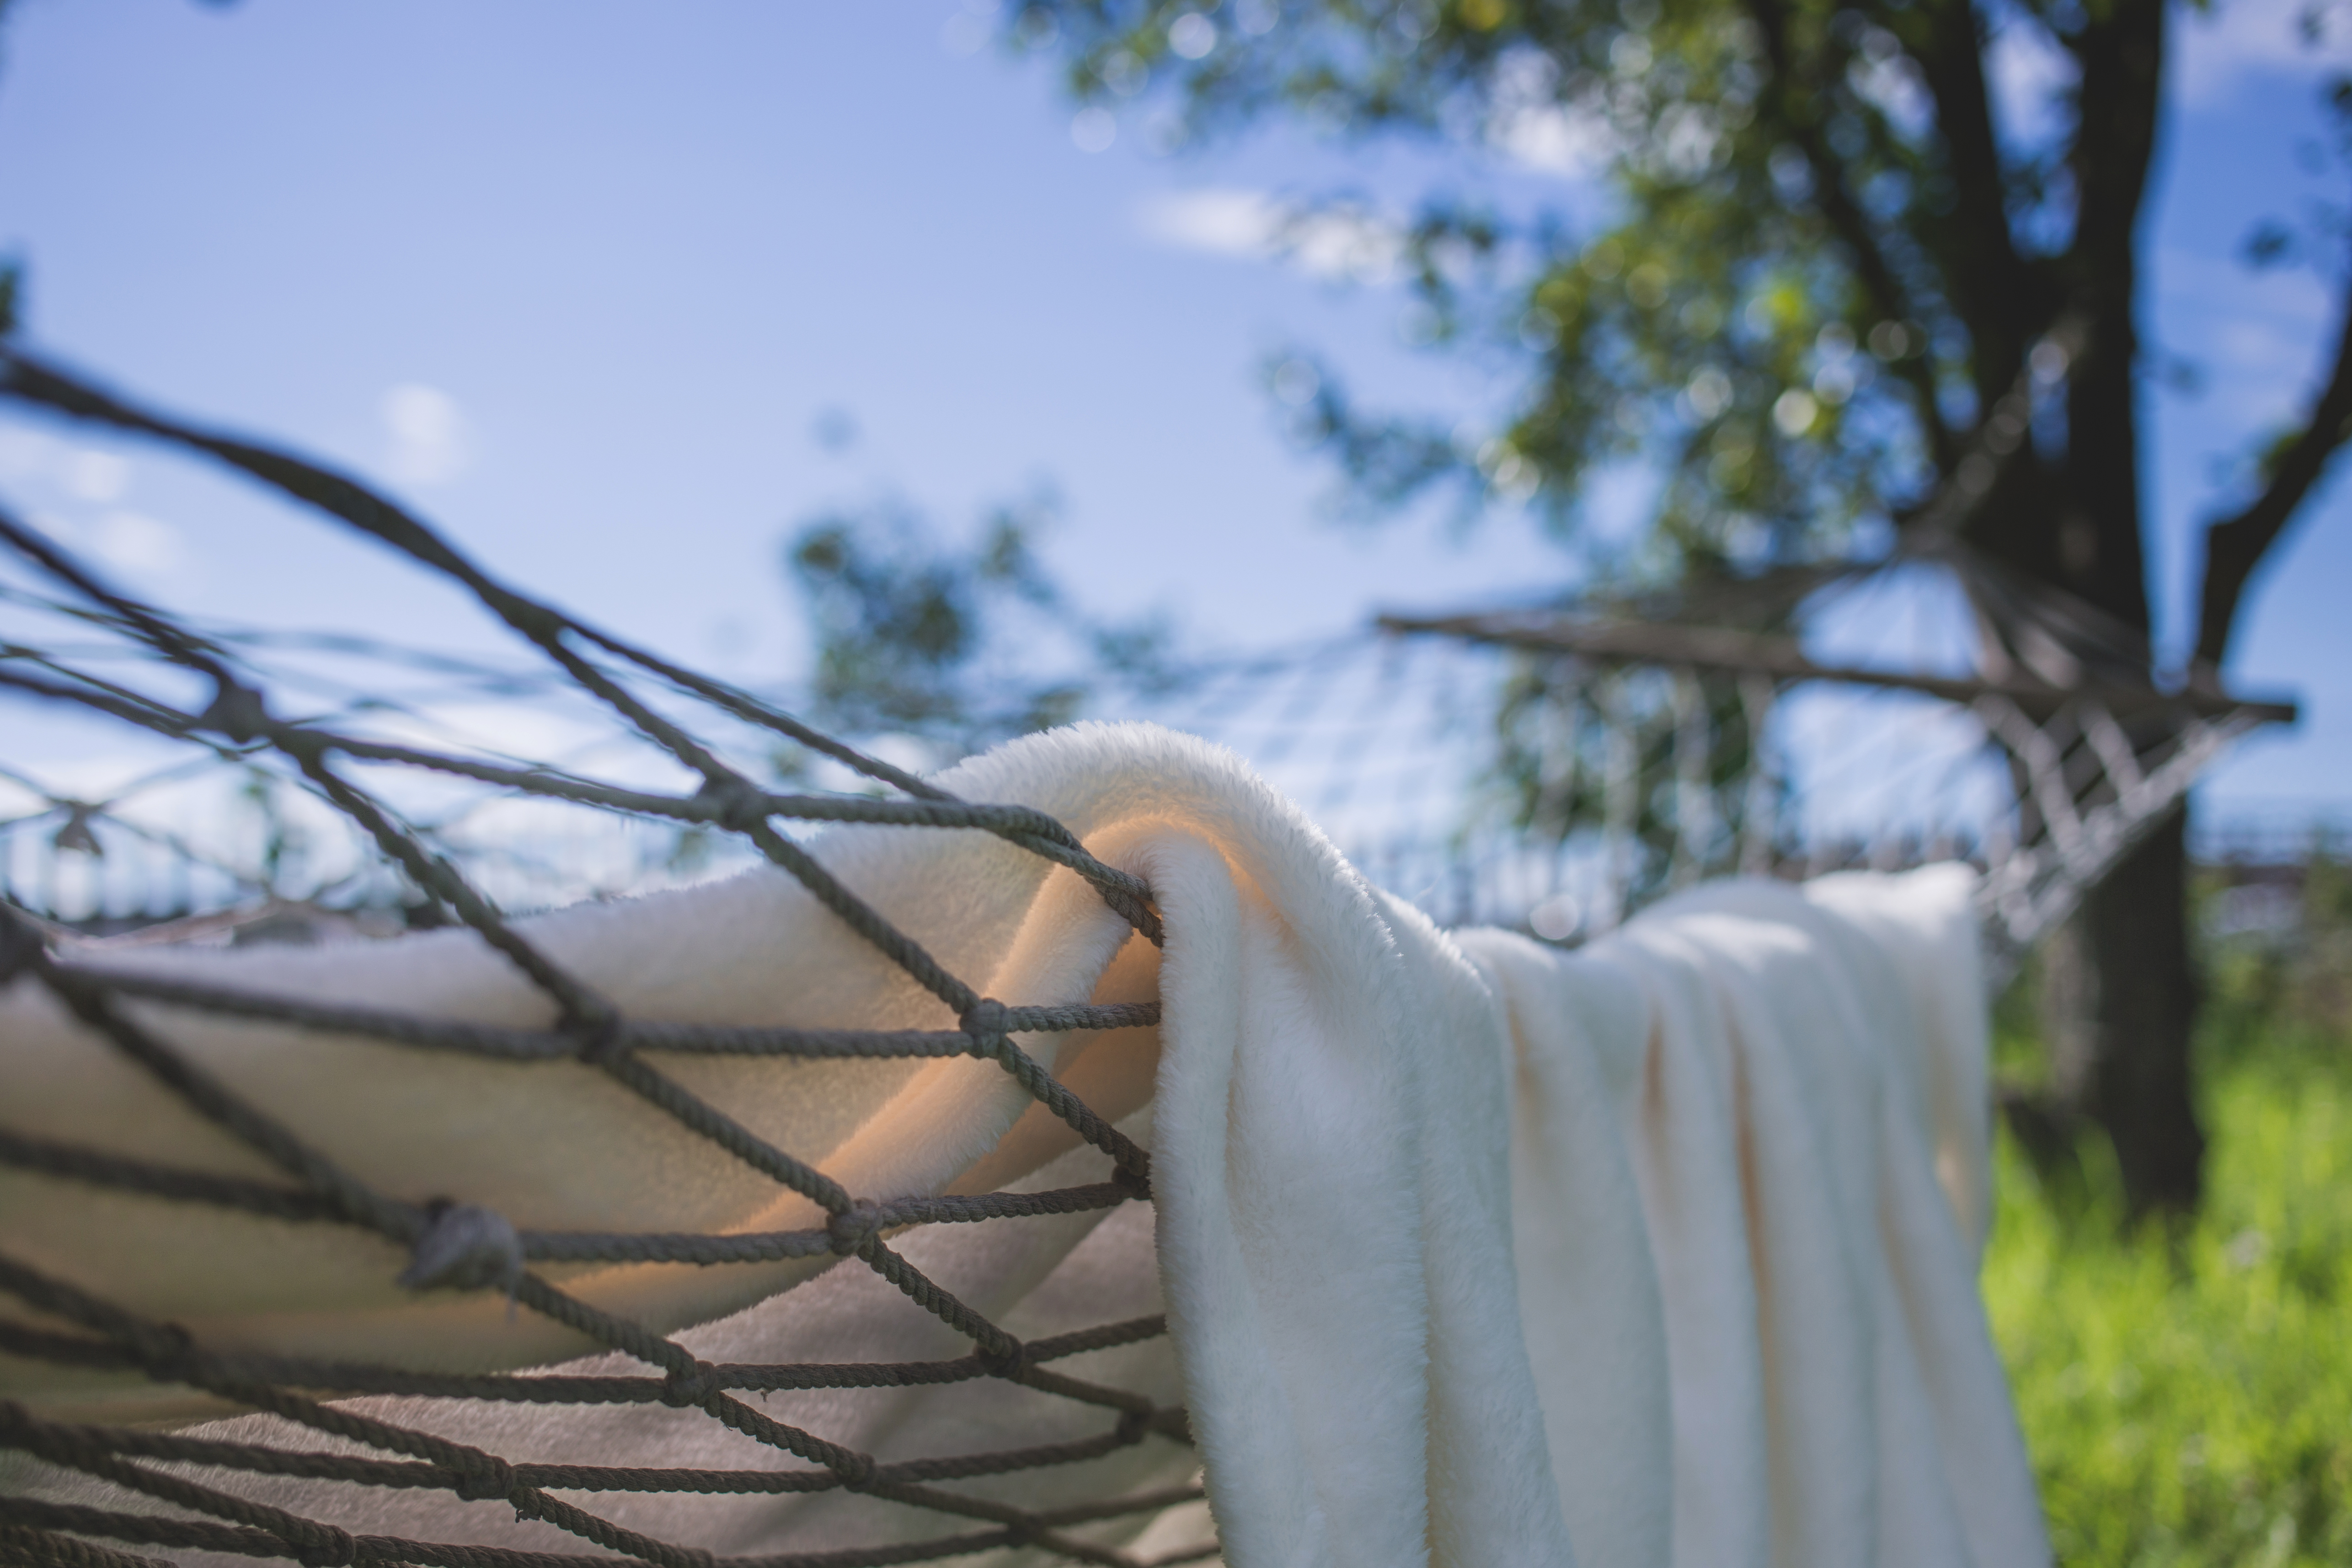
tree, nature, grass, branch, light, fence, sky, field, sunlight, morning, leaf, flower, summer, spring, green, autumn, park, weather, blue, blanket, season, towel, hammock, trees, outdoors, daylight